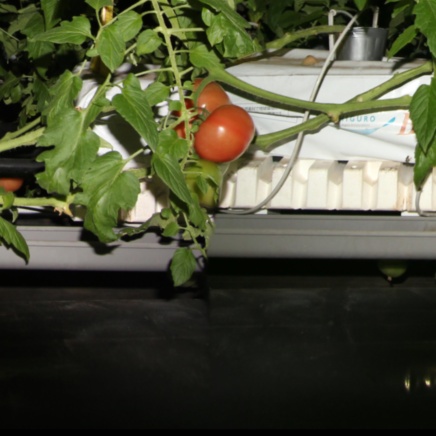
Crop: tomato